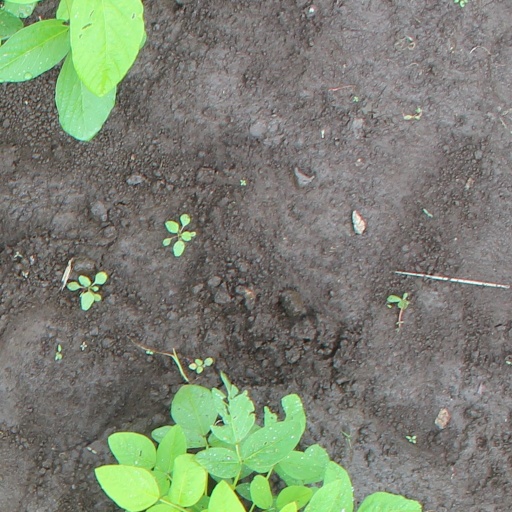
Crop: soybean